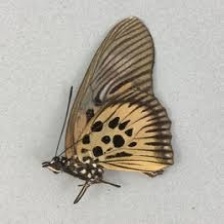
Species: AFRICAN GIANT SWALLOWTAIL